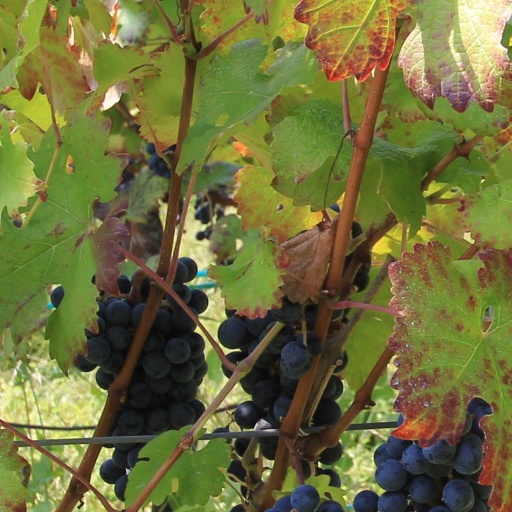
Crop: grape